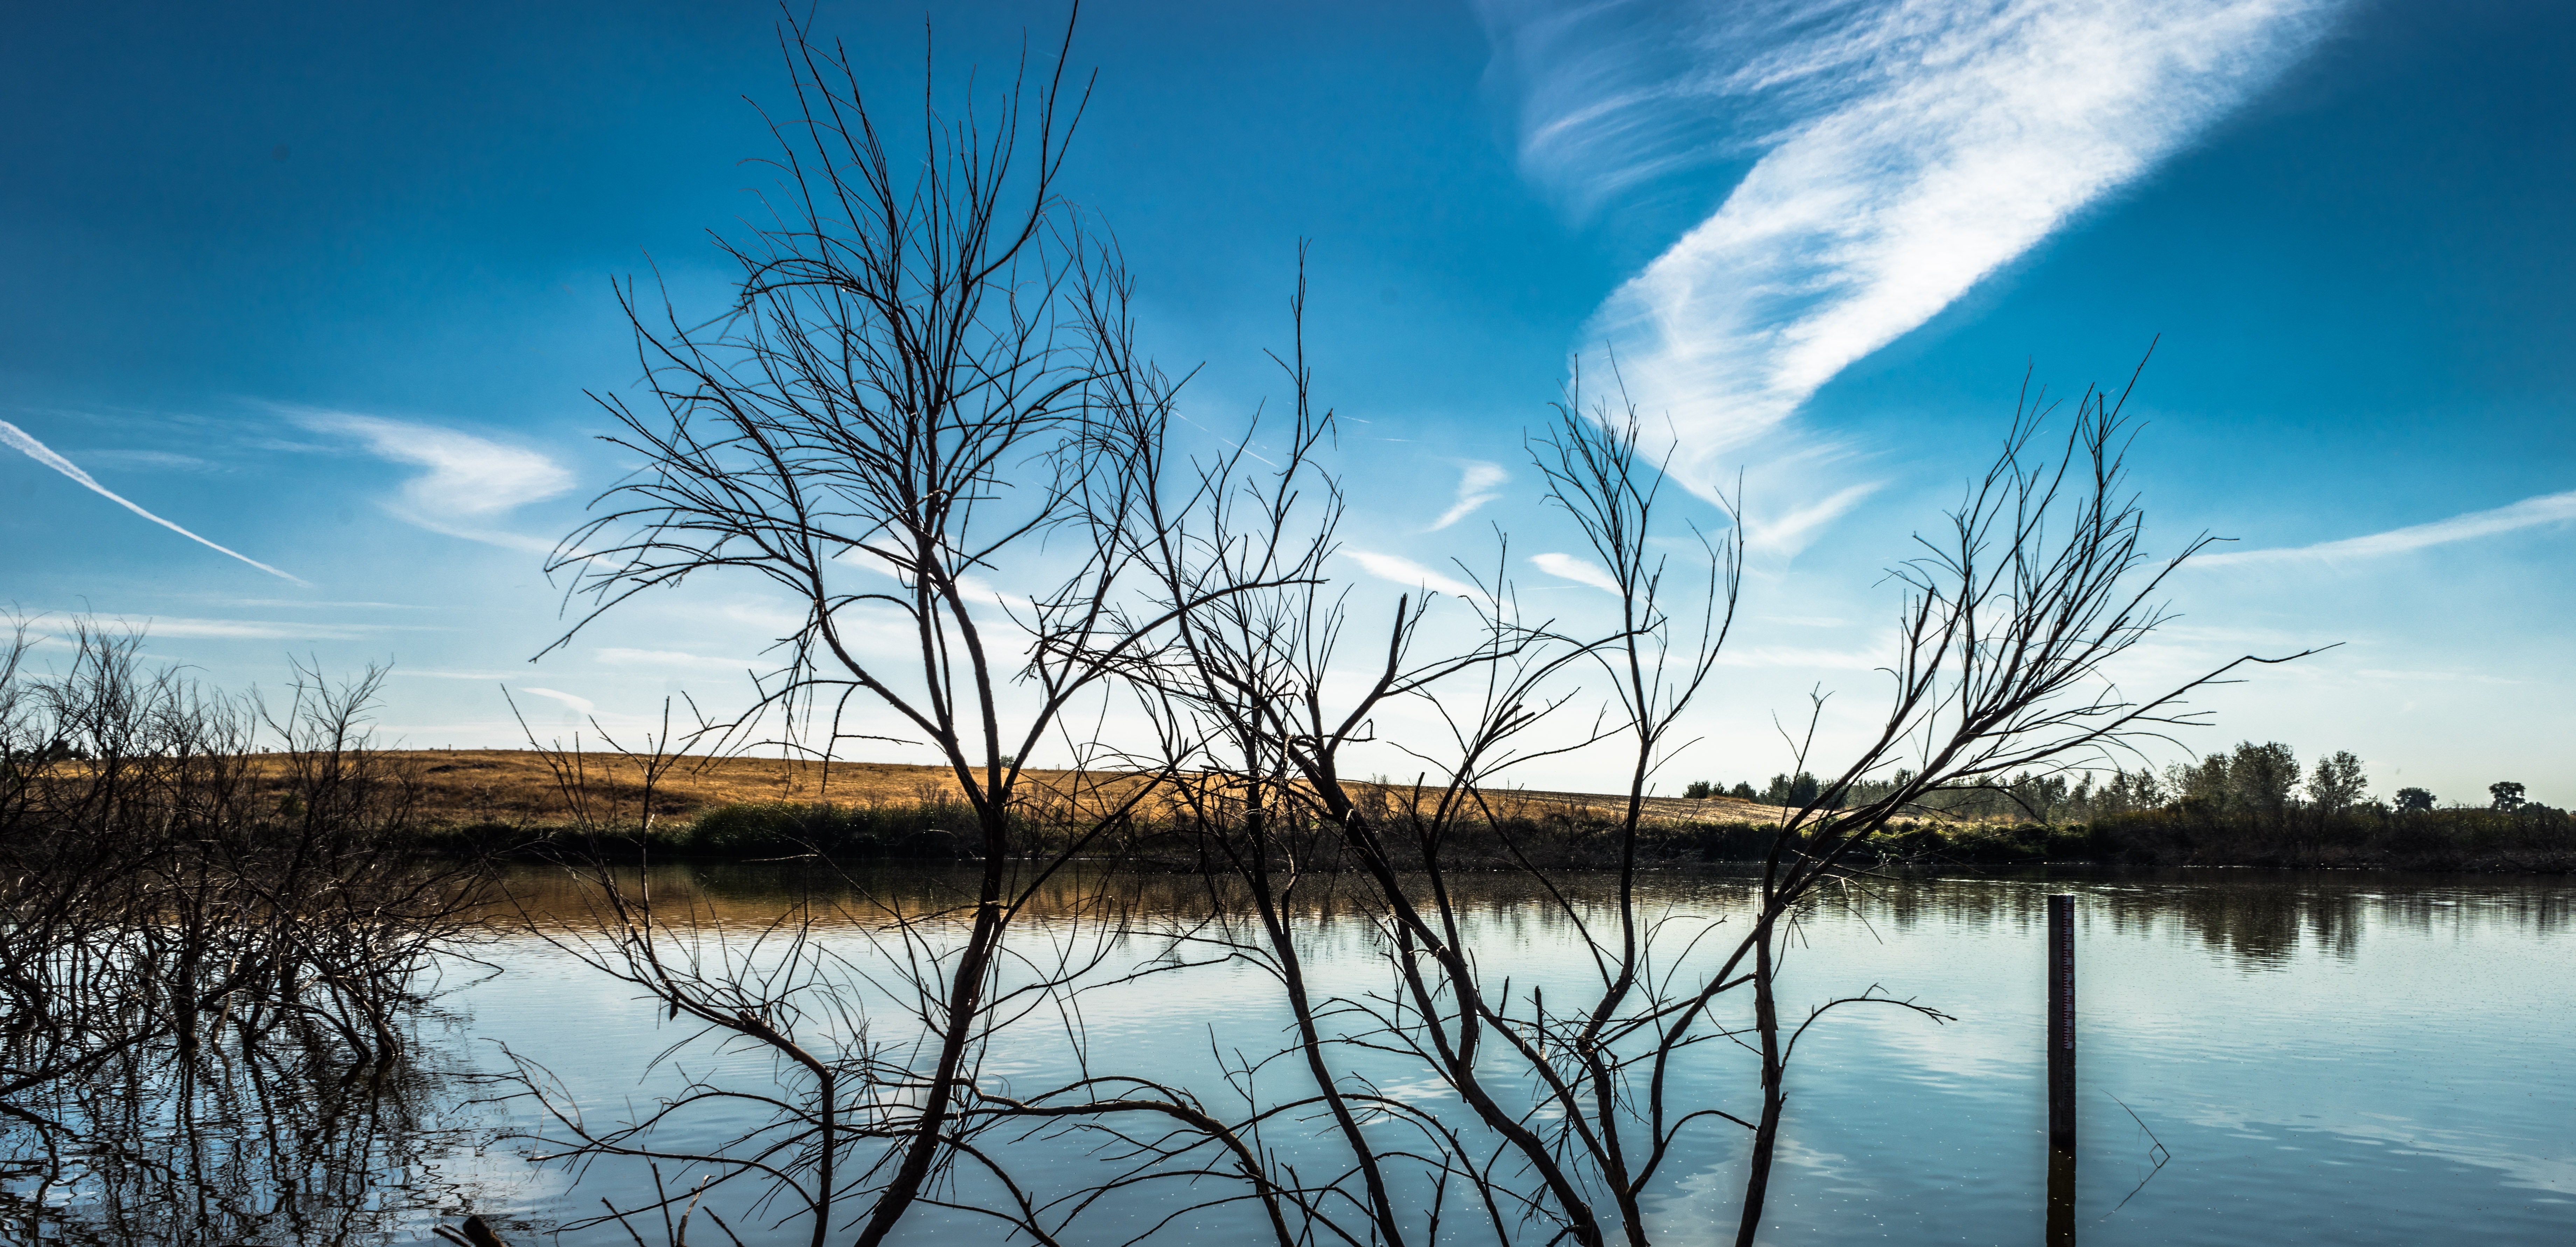
natural landscape, sky, nature, reflection, tree, water, blue, branch, cloud, natural environment, marsh, nature reserve, woody plant, grass, lake, wetland, river, grass family, plant, swamp, landscape, winter, pond, bank, calm, horizon, sunlight, twig, evening, floodplain, bog, watercourse, reservoir, bayou, loch